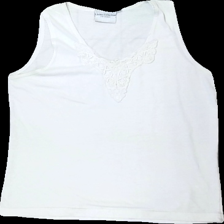
View: front
Type: Tank top
Category: Ladies
Brand: Lindex
Colors: White
Material: 85% polyester 15% bomull
Pattern: Embroidered
Cut: C-collar
Size: 42
Season: All
Stains: Minor
Damage: gult runt krage
Damage location: top center
Damage 2: nopprigt
Damage 2 location: bottom center
Damage 3: smuts fläckar
Damage 3 location: middle center
Price range: <50
Recommended usage: Export
Description: vitt linne med broderitryck